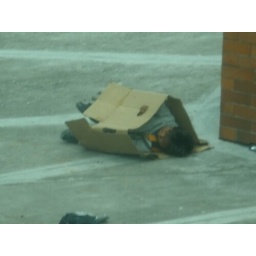
lil boy in a box